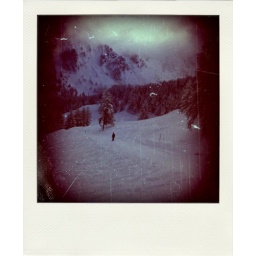
a little black point in the white